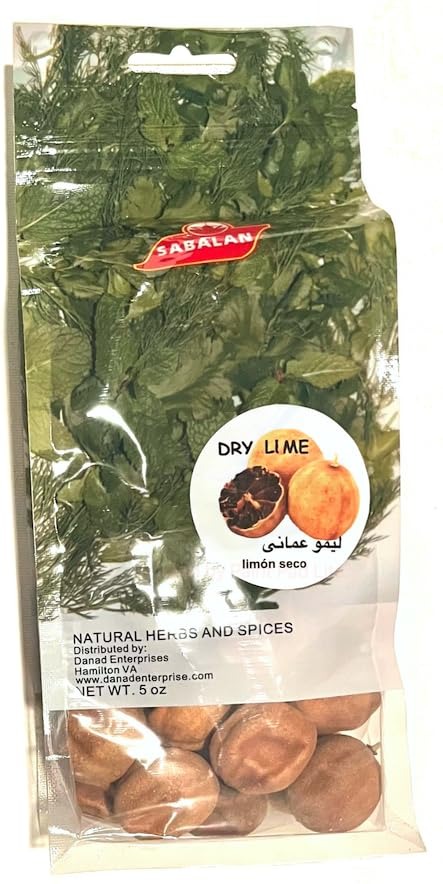
Item Name: Dry Lemon Yellow, whole, 5 oz
Value: 1.0
Unit: Count

Price: 7.95